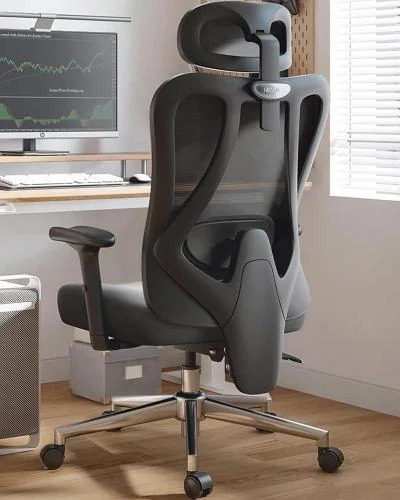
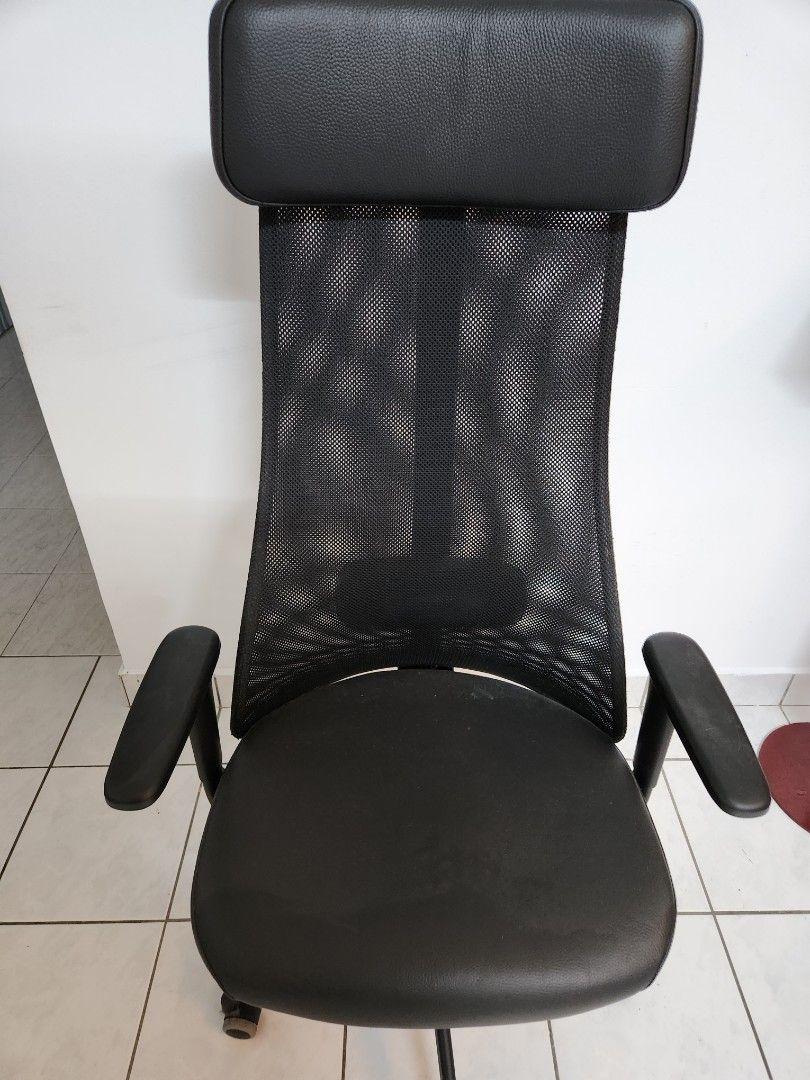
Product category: items_chair
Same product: no